Ag-Chem Equipment

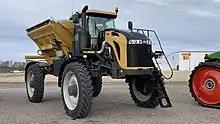
RoGator C Series with Dry Spinner System

In the 1990s, Ag-Chem saw an emerging market for a self-propelled row-crop sprayer. Ag-Chem's answer was the RoGator. The first RoGator was the model 664.